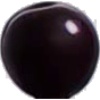
Label: Cherry Wax Black 1